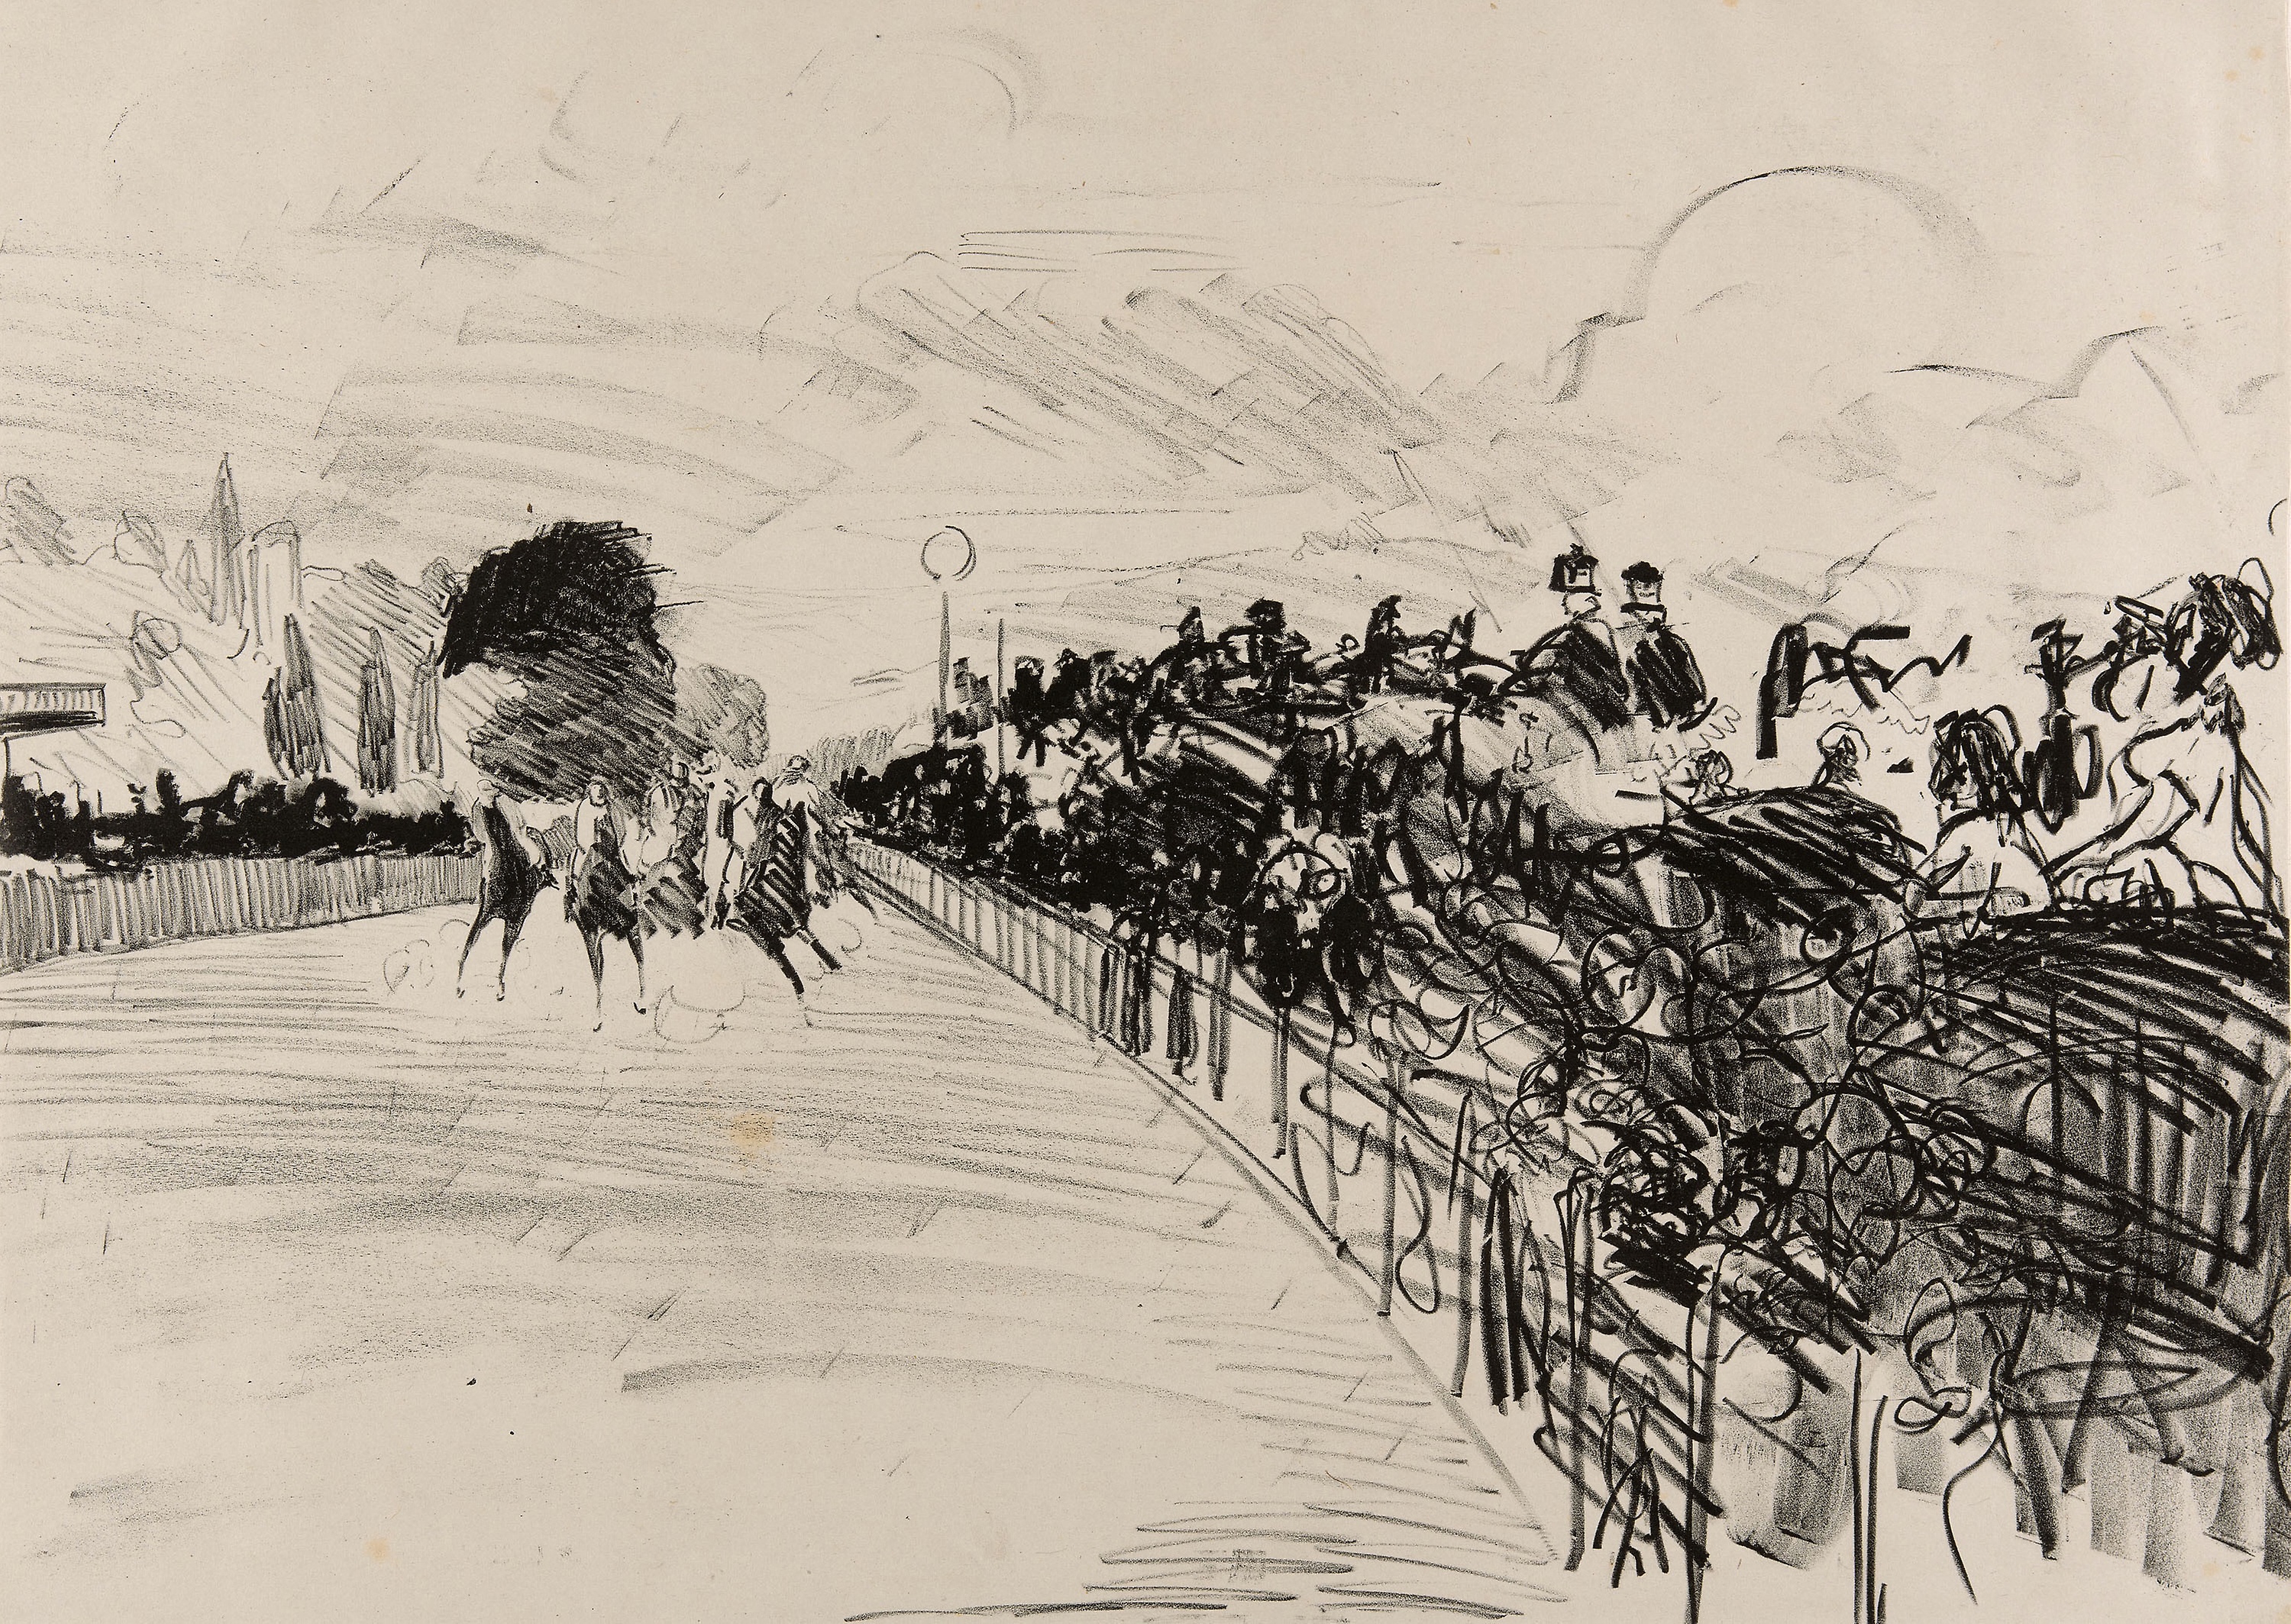
art, black and white, drawing, visual arts, sketch, artwork, painting, illustration, tree, monochrome